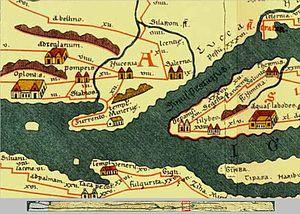
Nuceria Alfaterna ou Nuvkrinum est une ancienne cité étrusque de la province de Salerne dans la région de Campanie en Italie.